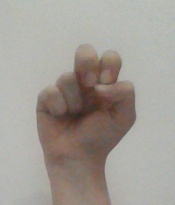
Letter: gaaf